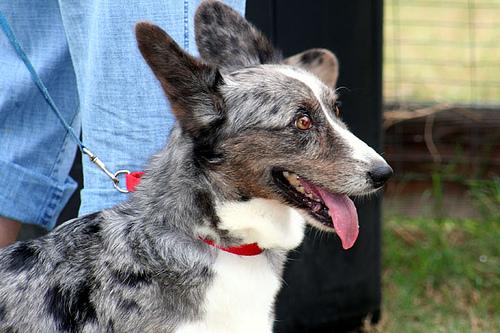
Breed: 2909-n000116-Cardigan